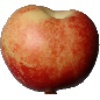
Label: Nectarine 1